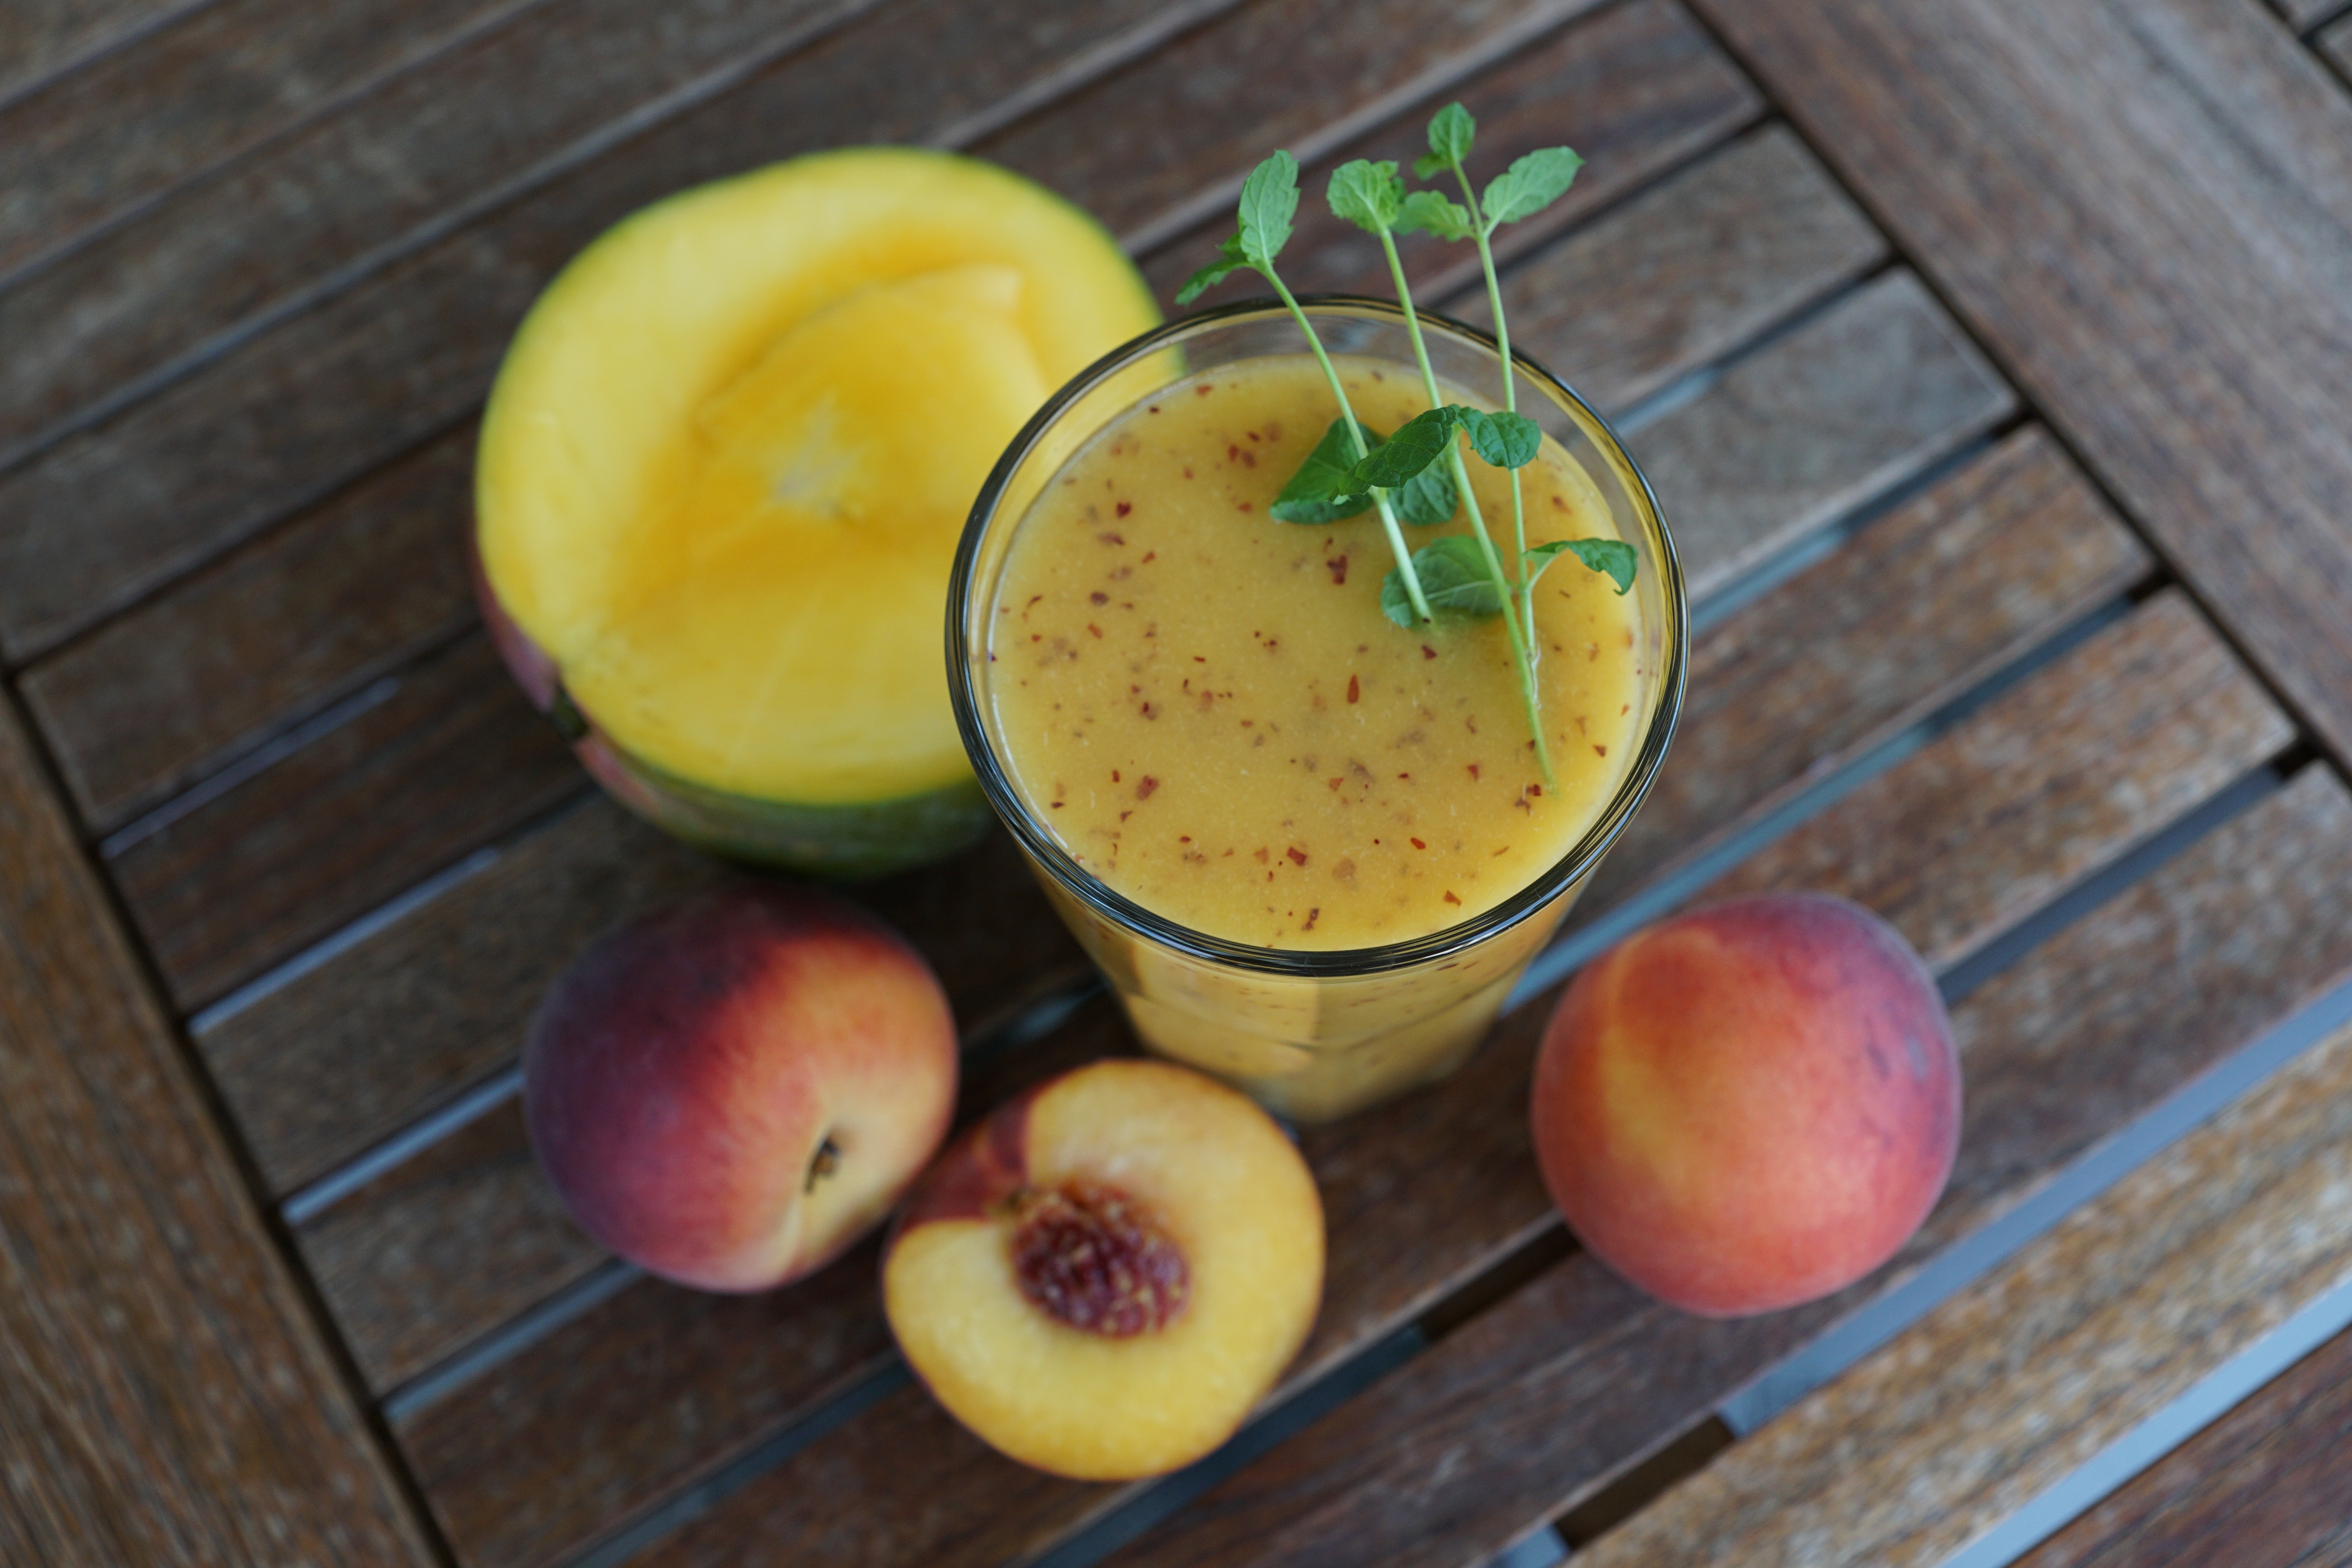
plant, fruit, glass, food, produce, drink, yellow, healthy, close, smoothie, juice, nutrition, mango, peach, thirst, vitamins, frisch, bless you, pressed, flowering plant, rose family, vitamin c, smothie, land plant